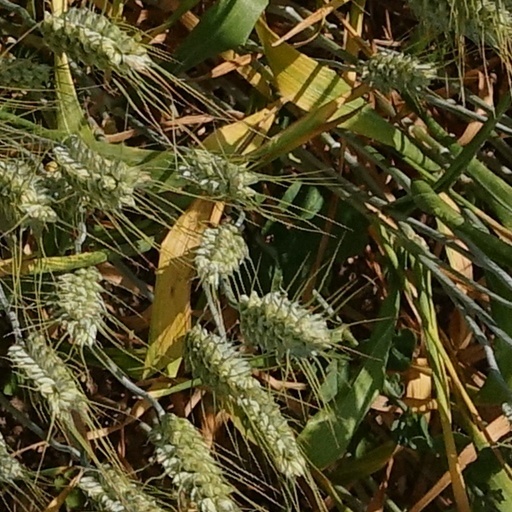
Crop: wheat